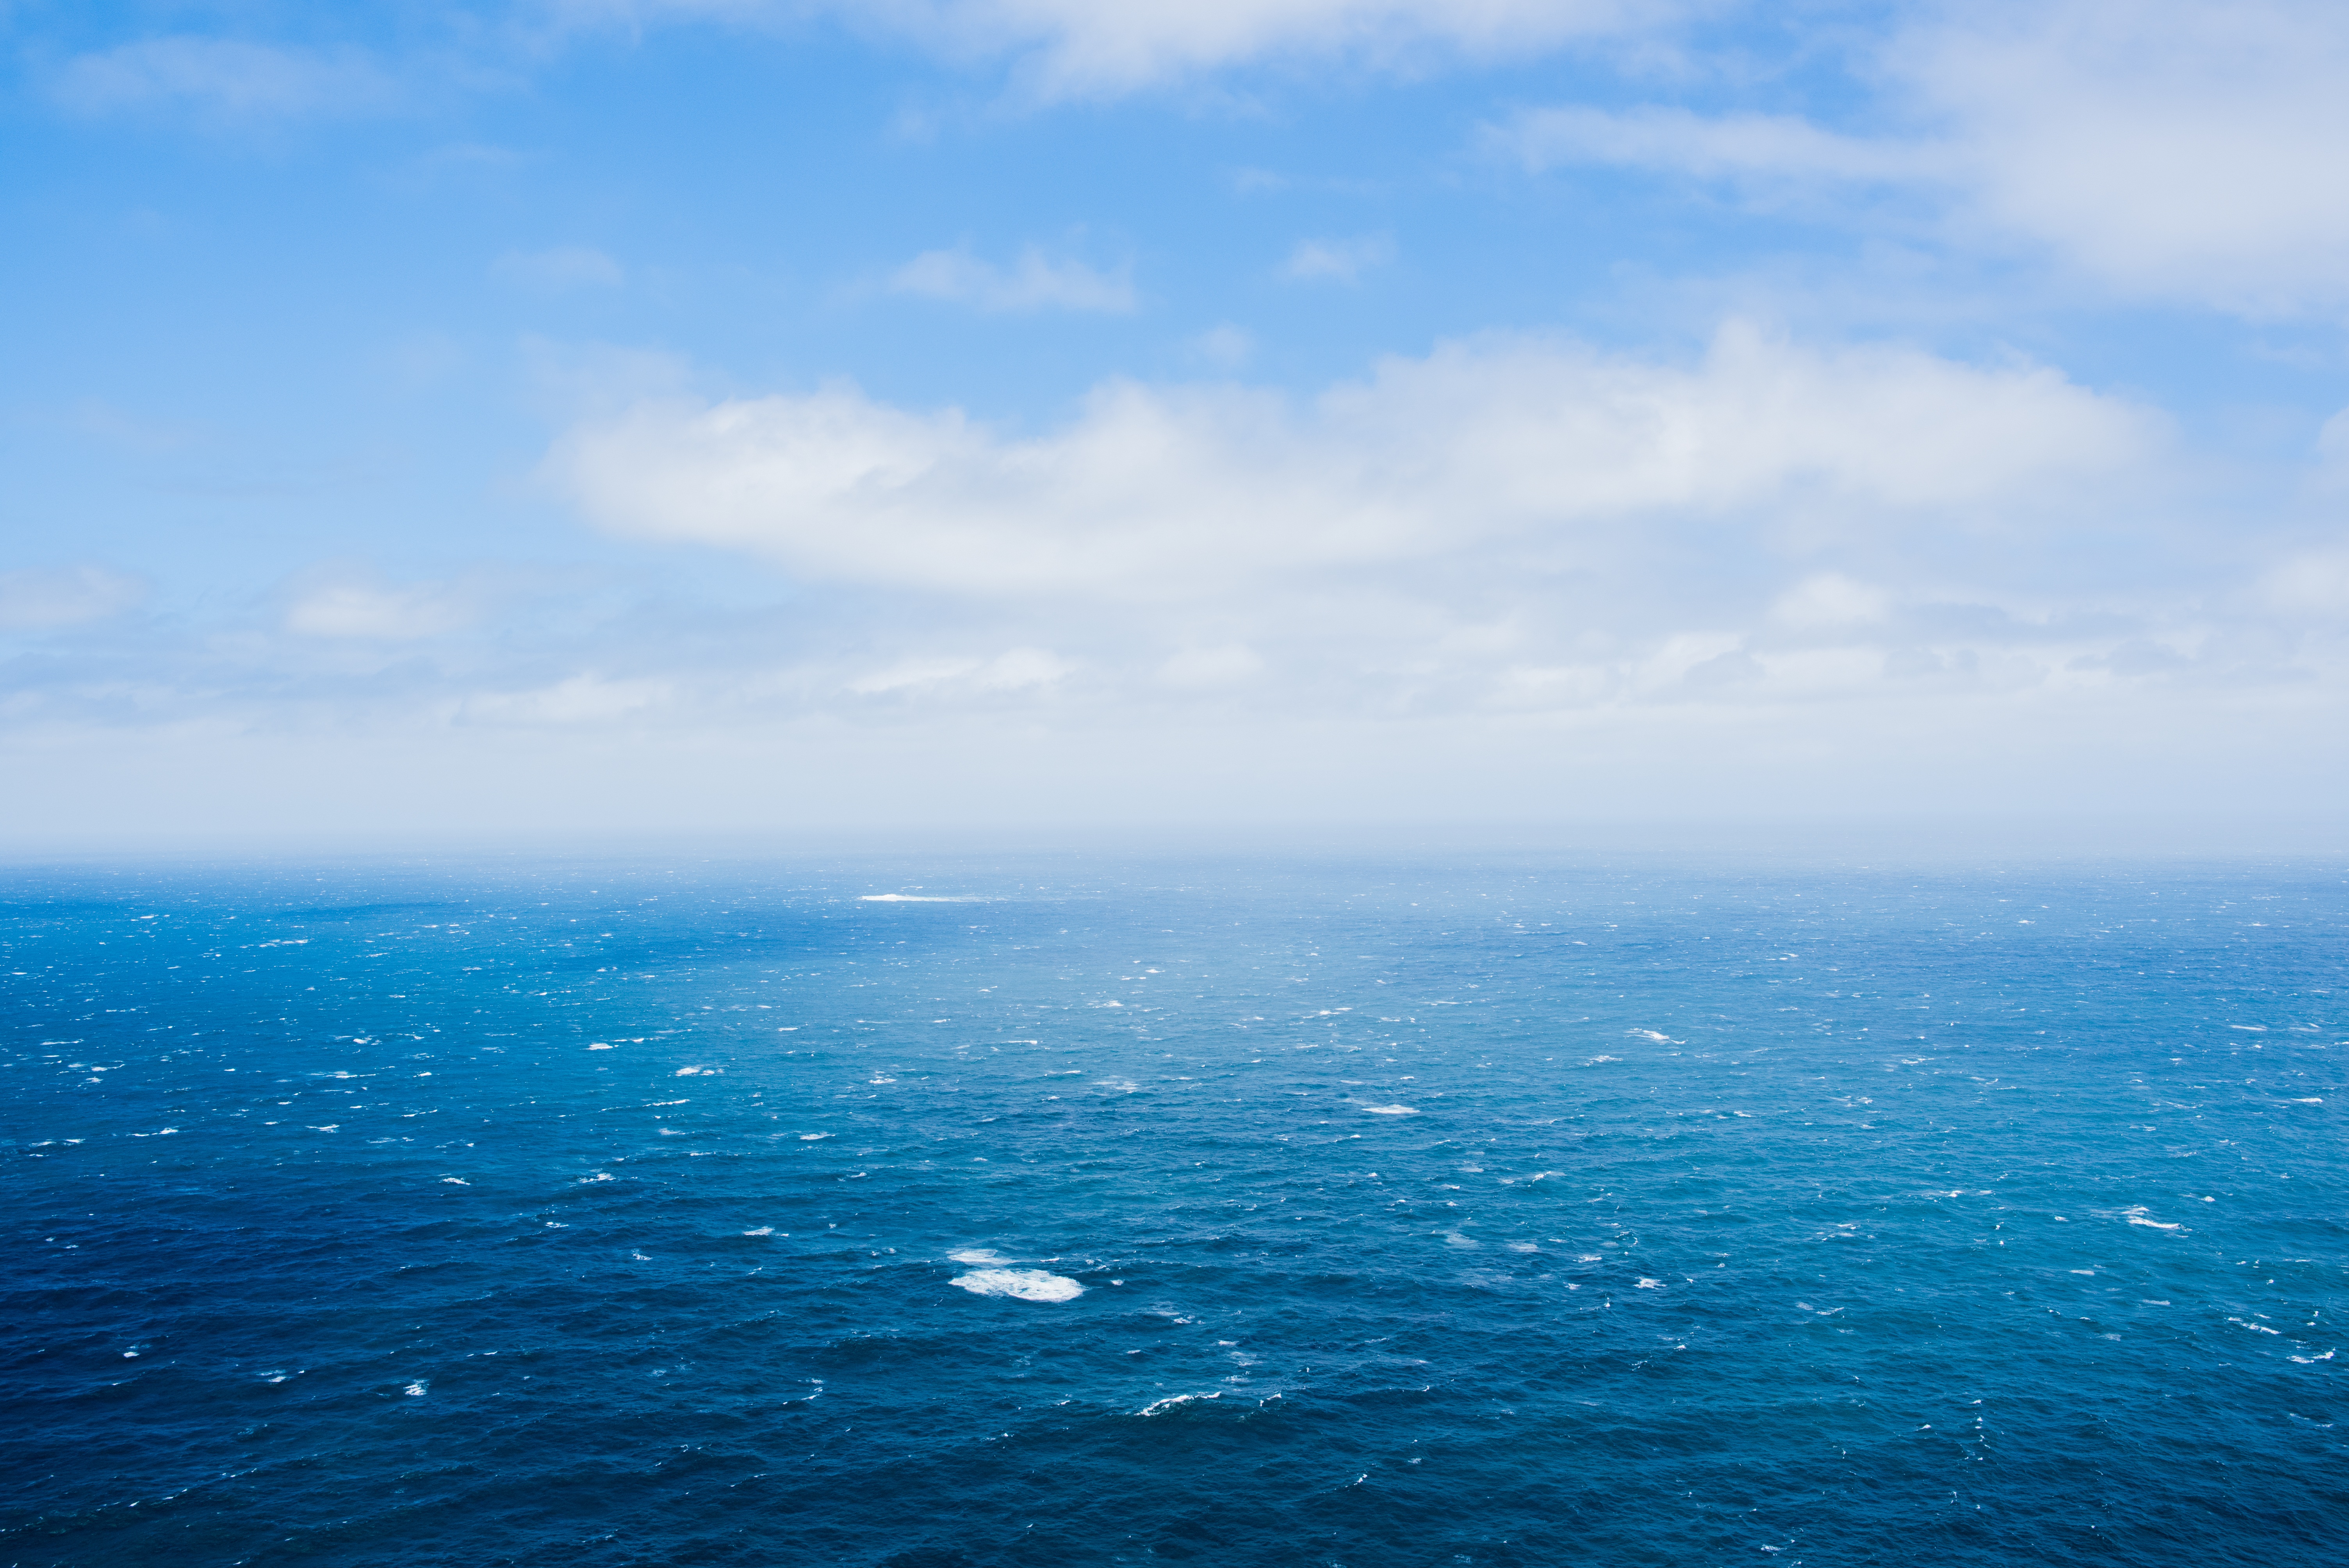
beach, sea, coast, ocean, horizon, cloud, sky, sunlight, shore, wave, bay, blue, body of water, cape, atmosphere of earth, wind wave